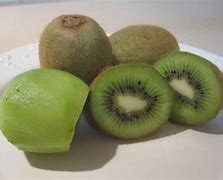
Label: Kiwi